Janda Pai Kapiraju

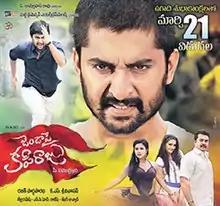
Theatrical release poster

Janda Pai Kapiraju is a 2015 Indian Telugu-language political action drama film written and directed by Samuthirakani, and features Nani in dual roles and Amala Paul in lead roles. The film's soundtrack and score were composed by G. V. Prakash Kumar. The original version was in Tamil language, titled "Nimirndhu Nil," with Ravi Mohan in the main role. While the Tamil version with Ravi released in 2014, the Telugu version was released on March 21, 2015. Nani played a double role for the first time in his career. Despite already having a Tamil version, the Telugu version was dubbed and released in Tamil as "Velan Ettuthikkum" in 2018.